Malay Heritage Centre

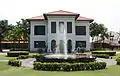
The Istana Kampong Glam, which the museum is located in, 2009.

In 1824, British colonial officer Sir Stamford Raffles gave Sultan Hussein Shah of Johor a vast expanse in Kampong Glam, which became the land that the Istana Kampong Glam would occupy. In the 1840s, Sultan Ali Iskandar Shah, son of Sultan Hussein Shah, hired George Drumgoole Coleman to build the Istana there. Coleman reflected a blend of Palladian architectural elements with indigenous Malay motifs.